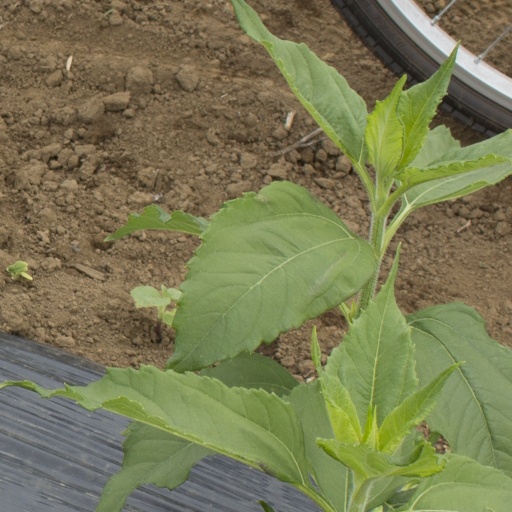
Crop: Jerusalem artichoke